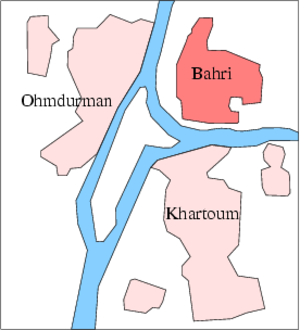
Khartoum Nord, ou Bahri est la troisième plus grande ville du Soudan, après ses voisines Omdurman et Khartoum, elles aussi situées à la confluence du Nil bleu et du Nil blanc.